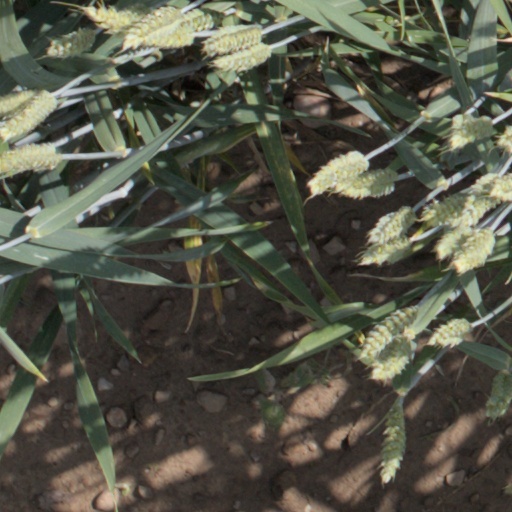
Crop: wheat